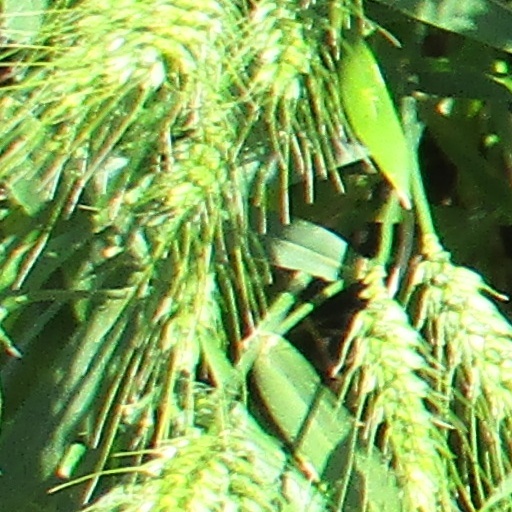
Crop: wheat